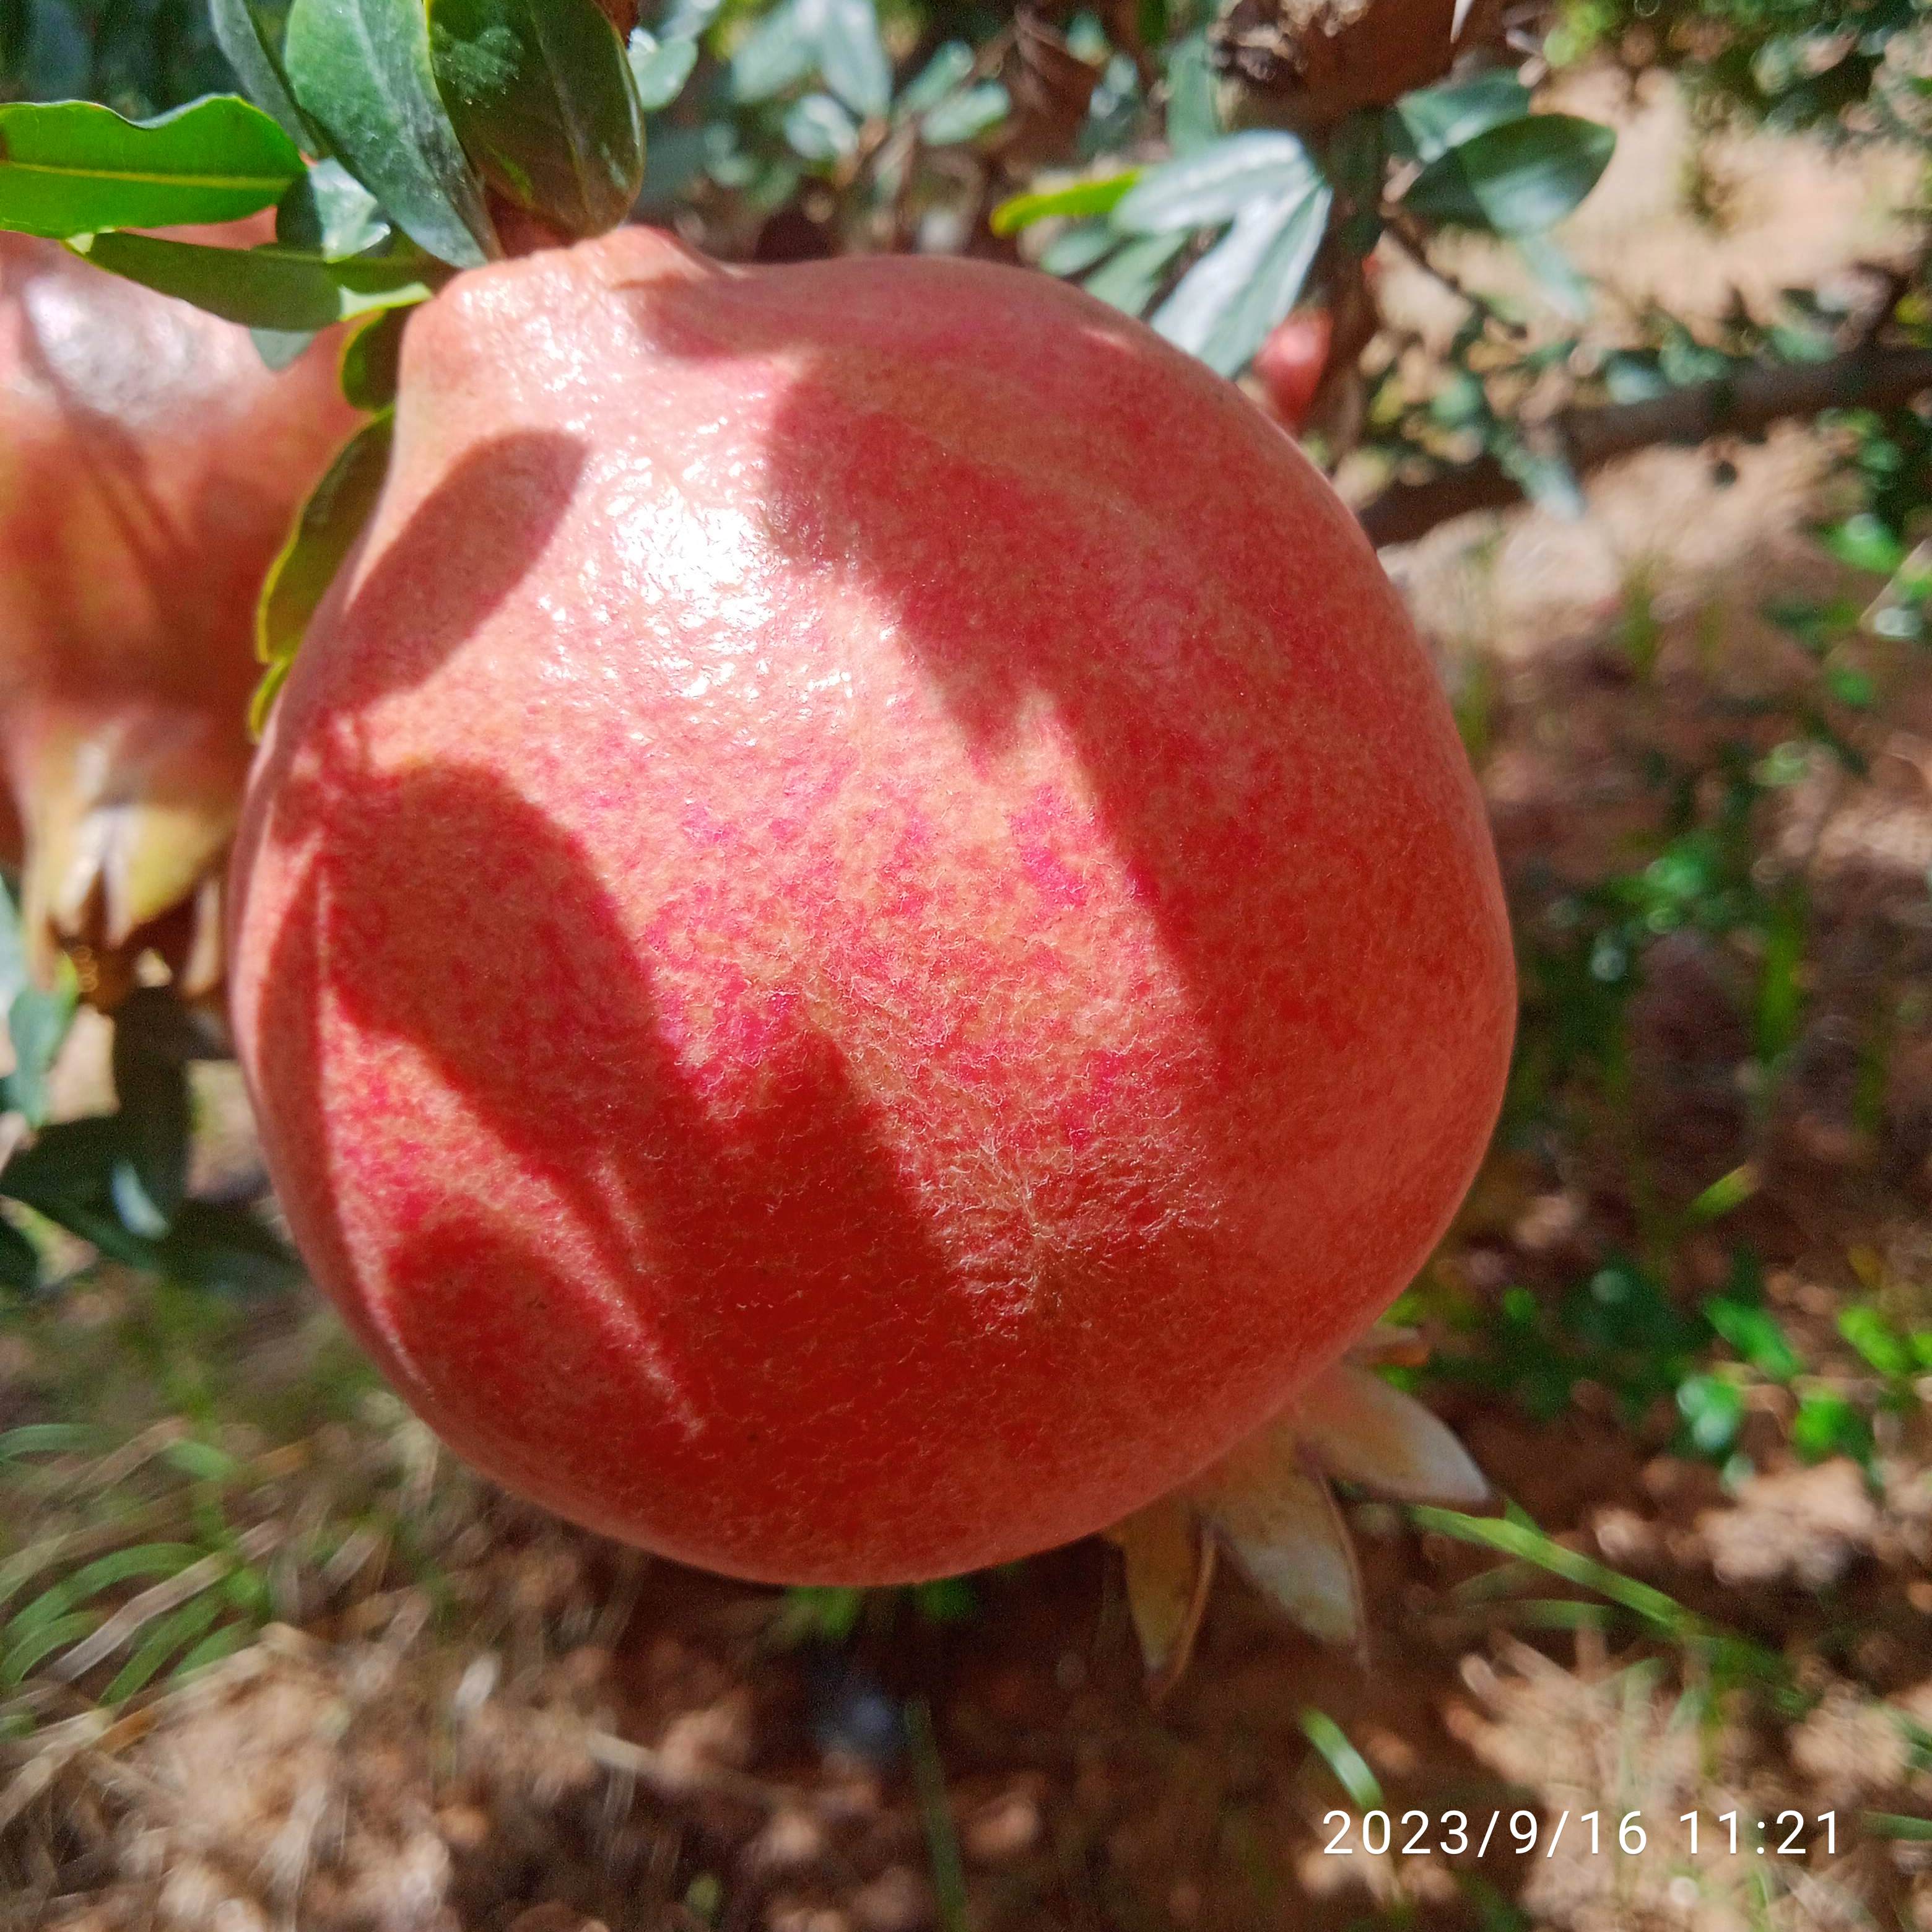
Label: Healthy